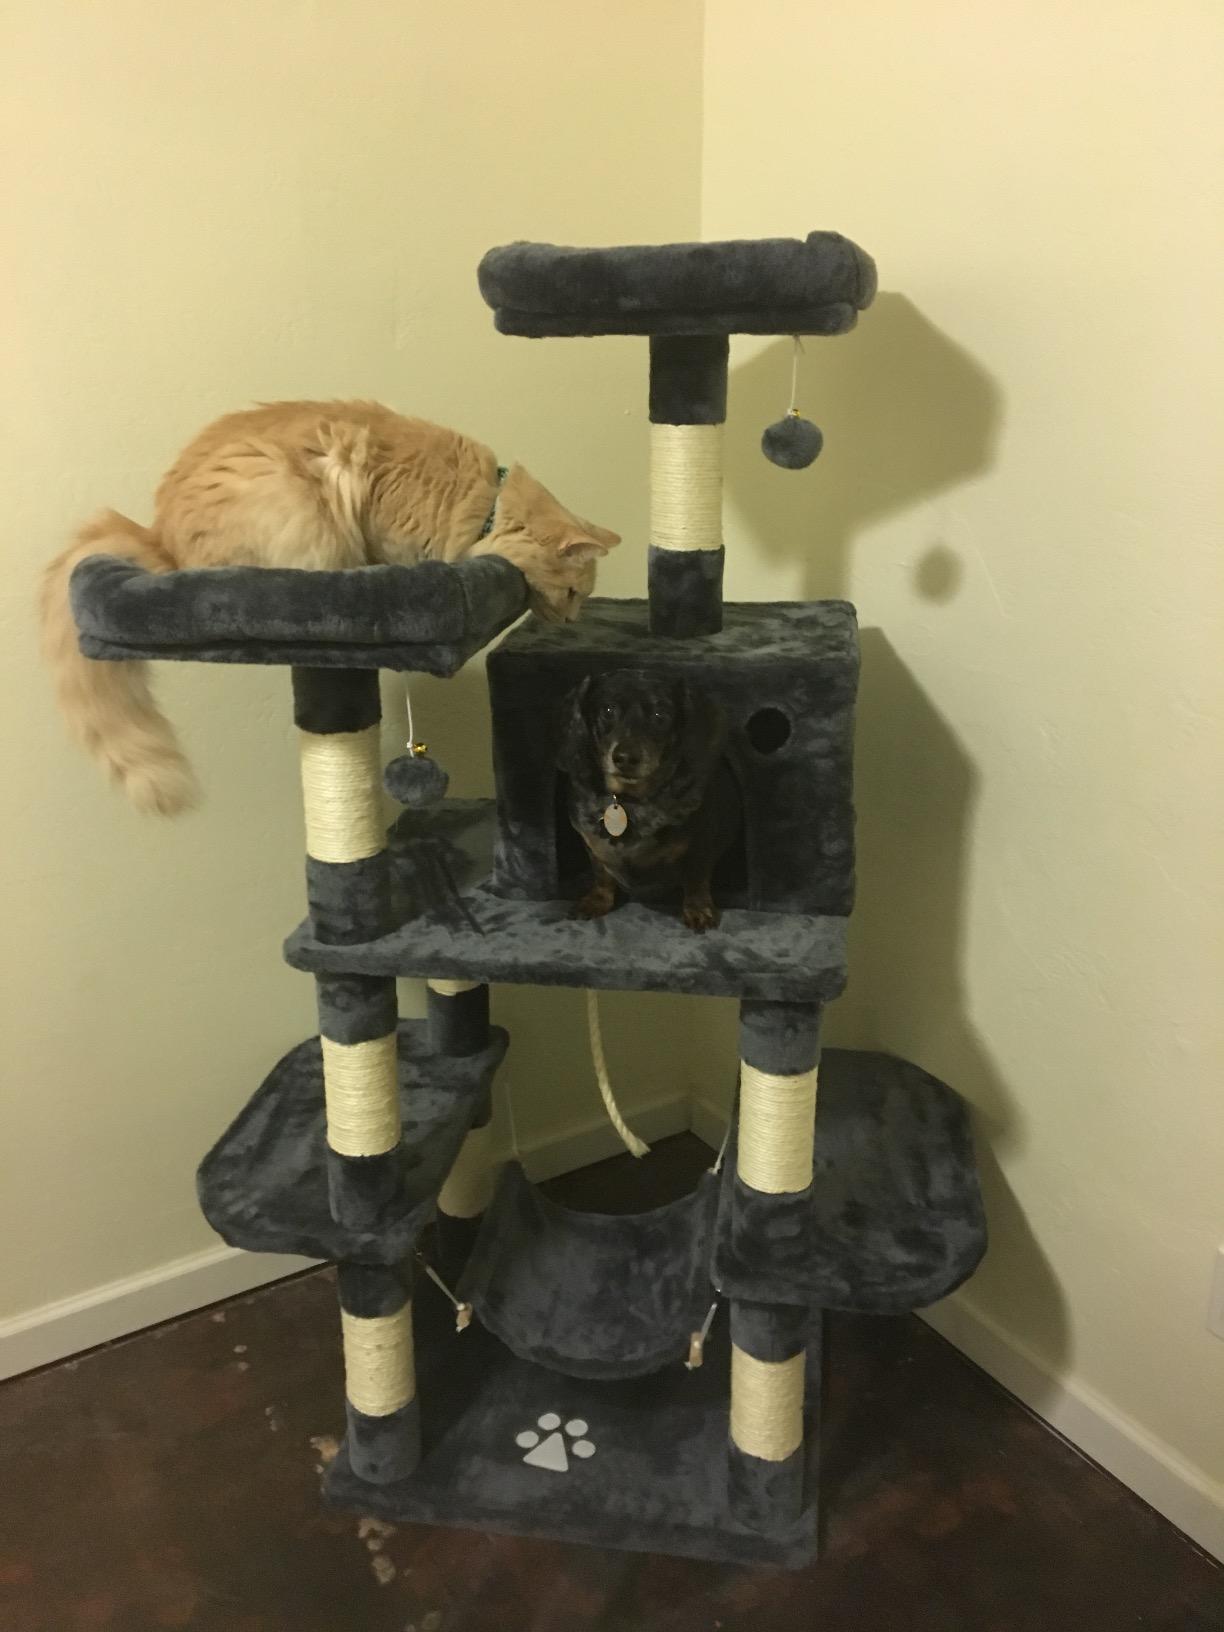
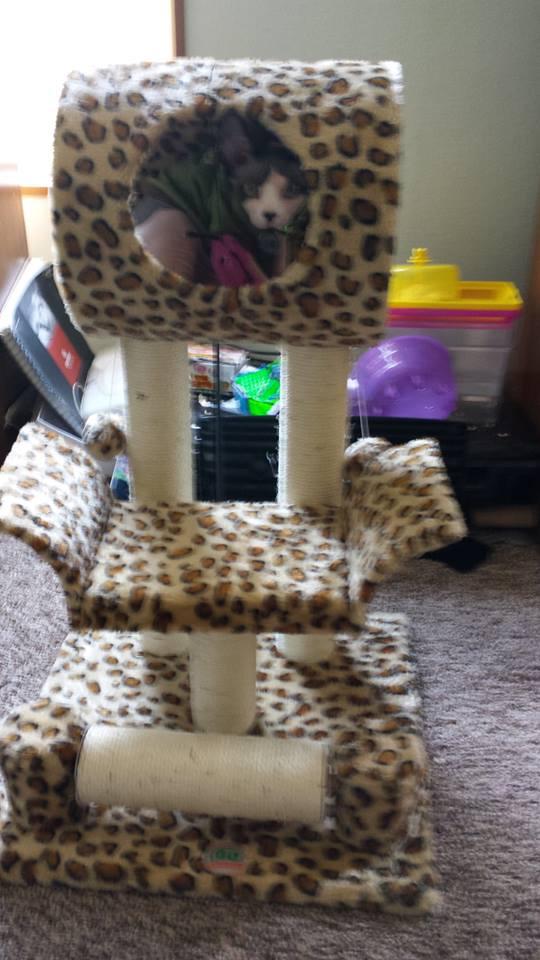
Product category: items_cat tree
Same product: no